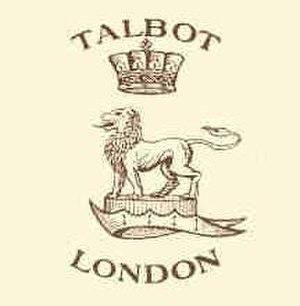
Sunbeam-Talbot Limited fut une entreprise anglaise de fabrication de véhicules à moteur. Elle construisait des versions de sport haut de gamme des voitures du Groupe Rootes de 1935 à 1954. Appelée auparavant Clément-Talbot Limited, elle fabriquait des Talbot depuis 1902. Elle était basée à Londres.